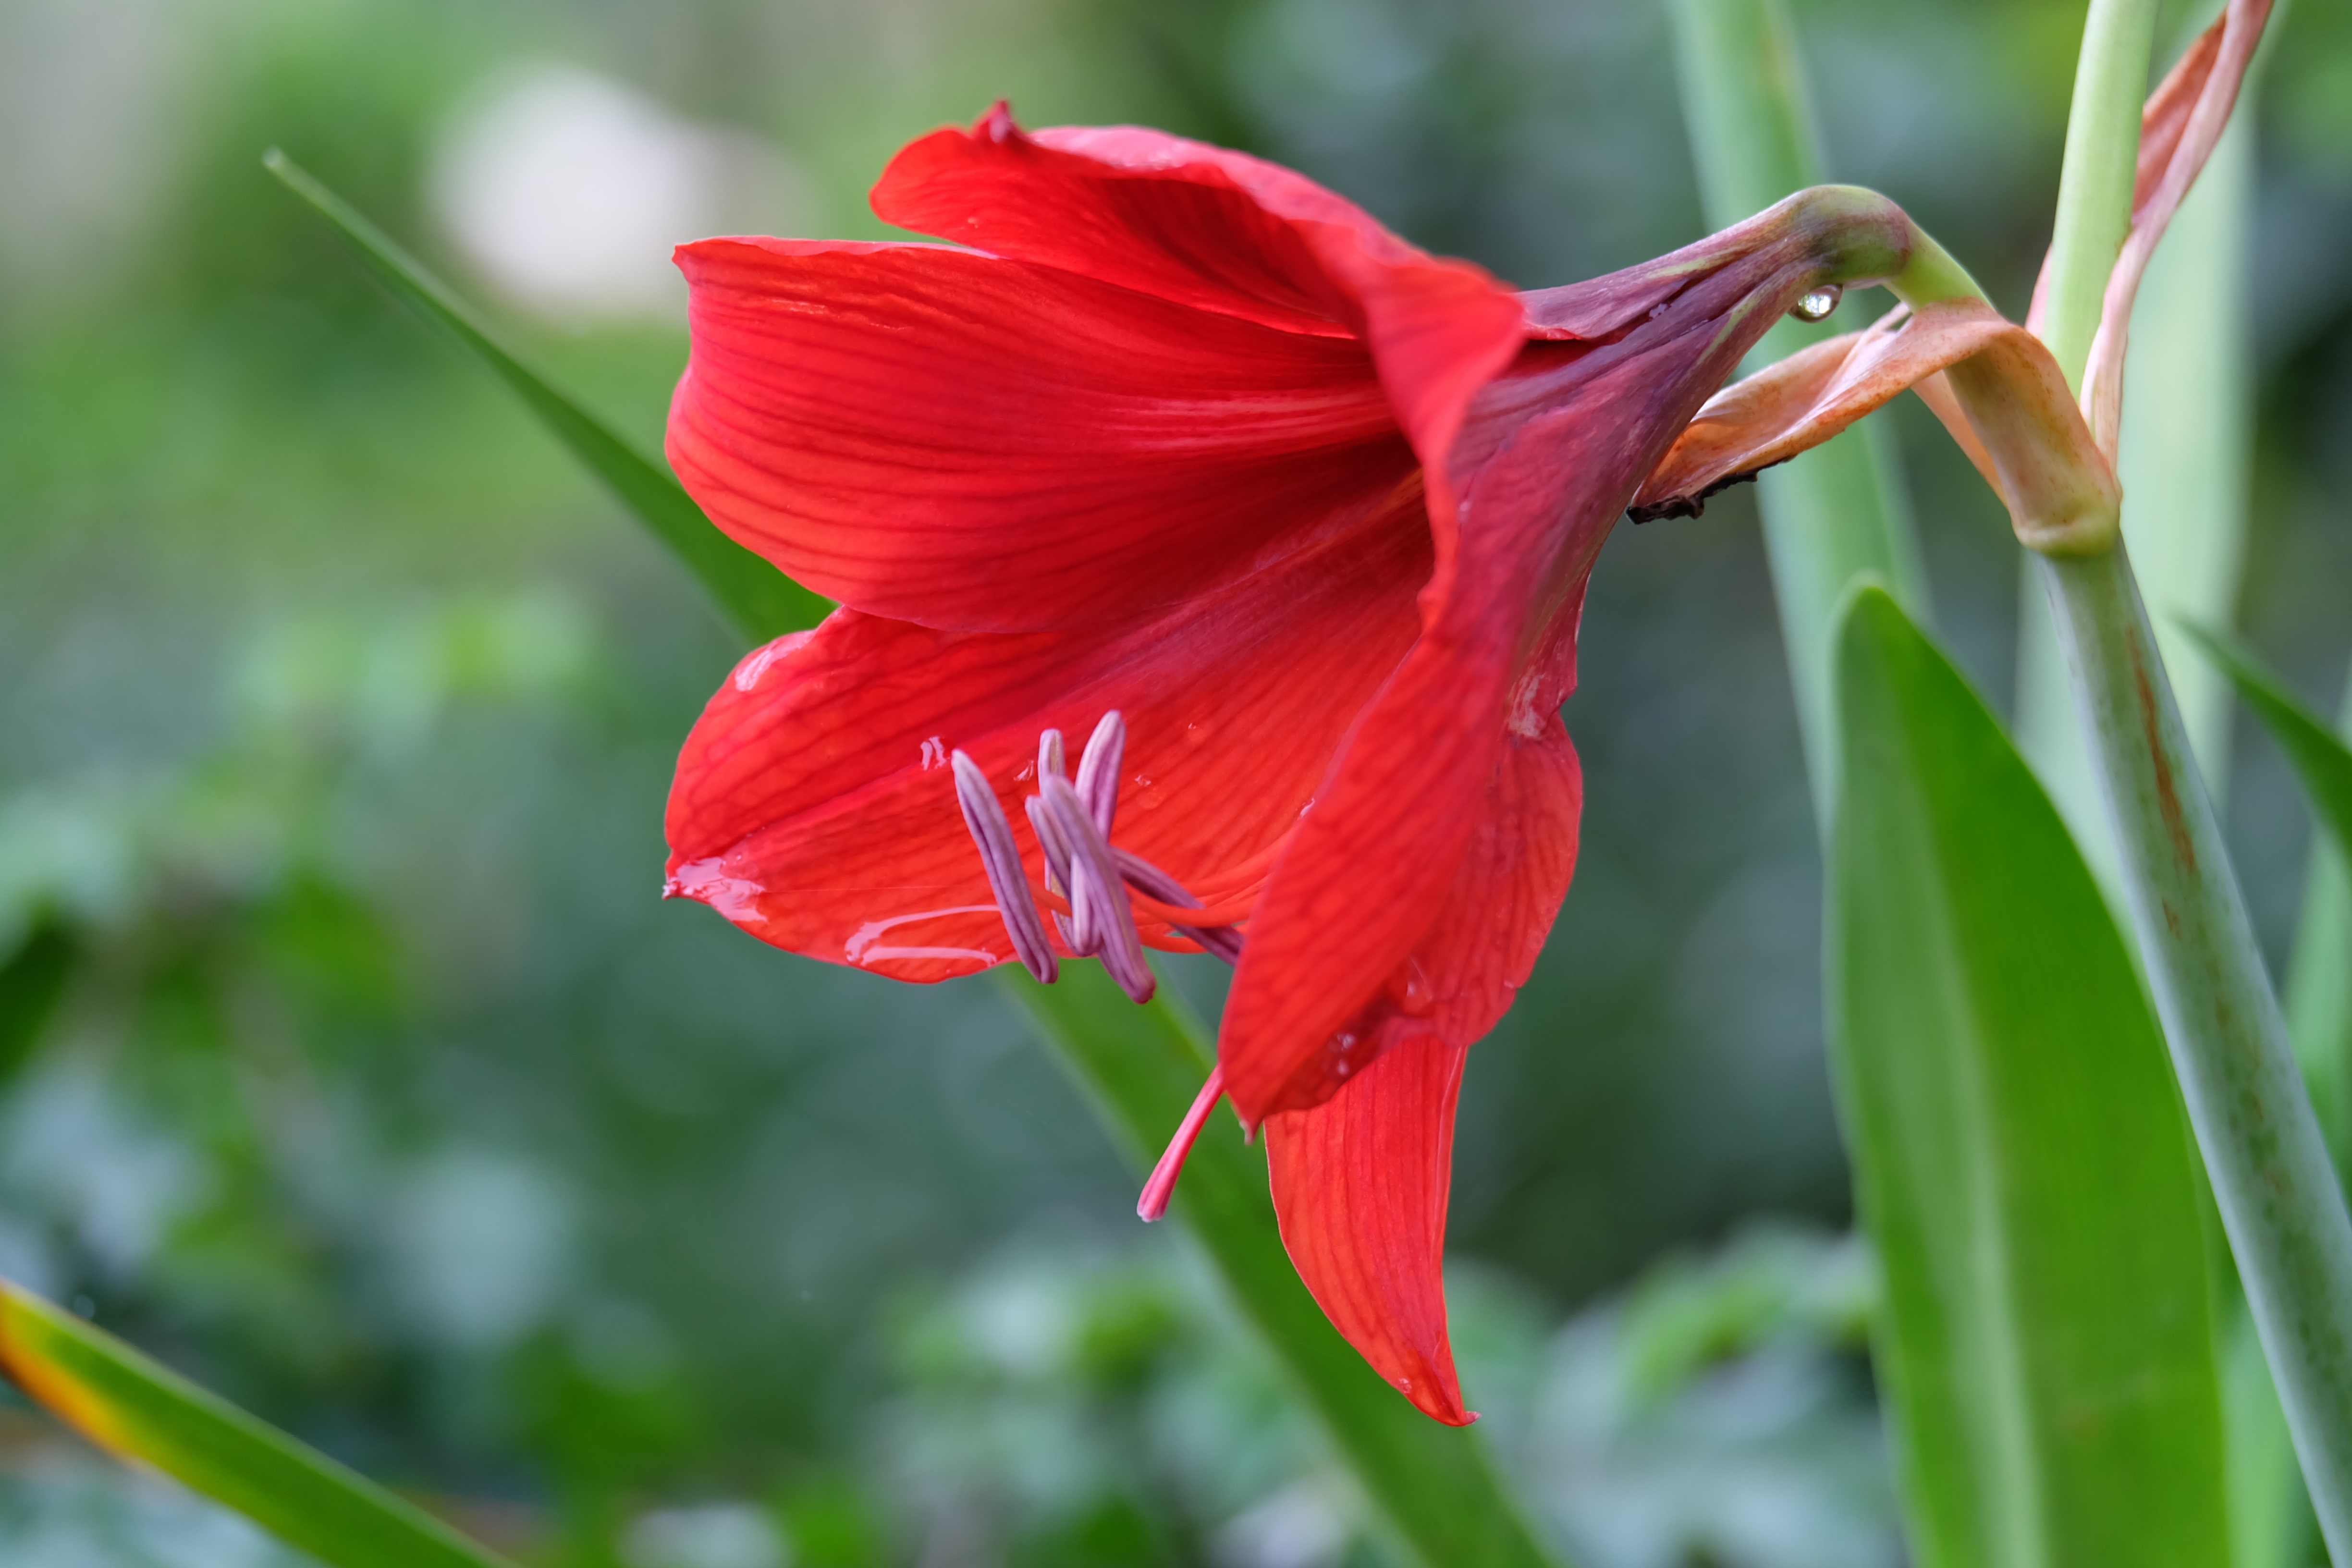
plant, flower, petal, botany, flora, gladiolus, macro photography, flowering plant, hippeastrum, plant stem, land plant, amaryllis belladonna